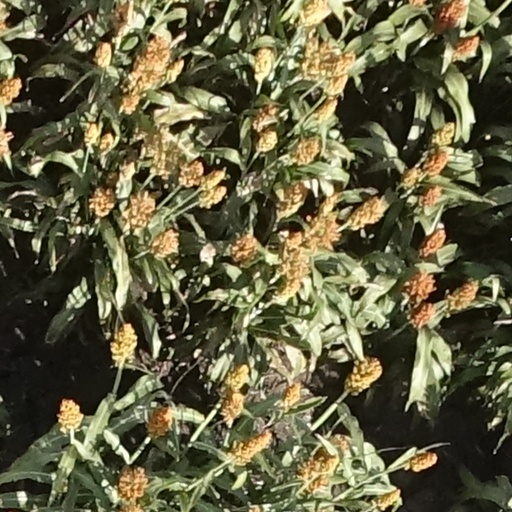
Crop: sorghum